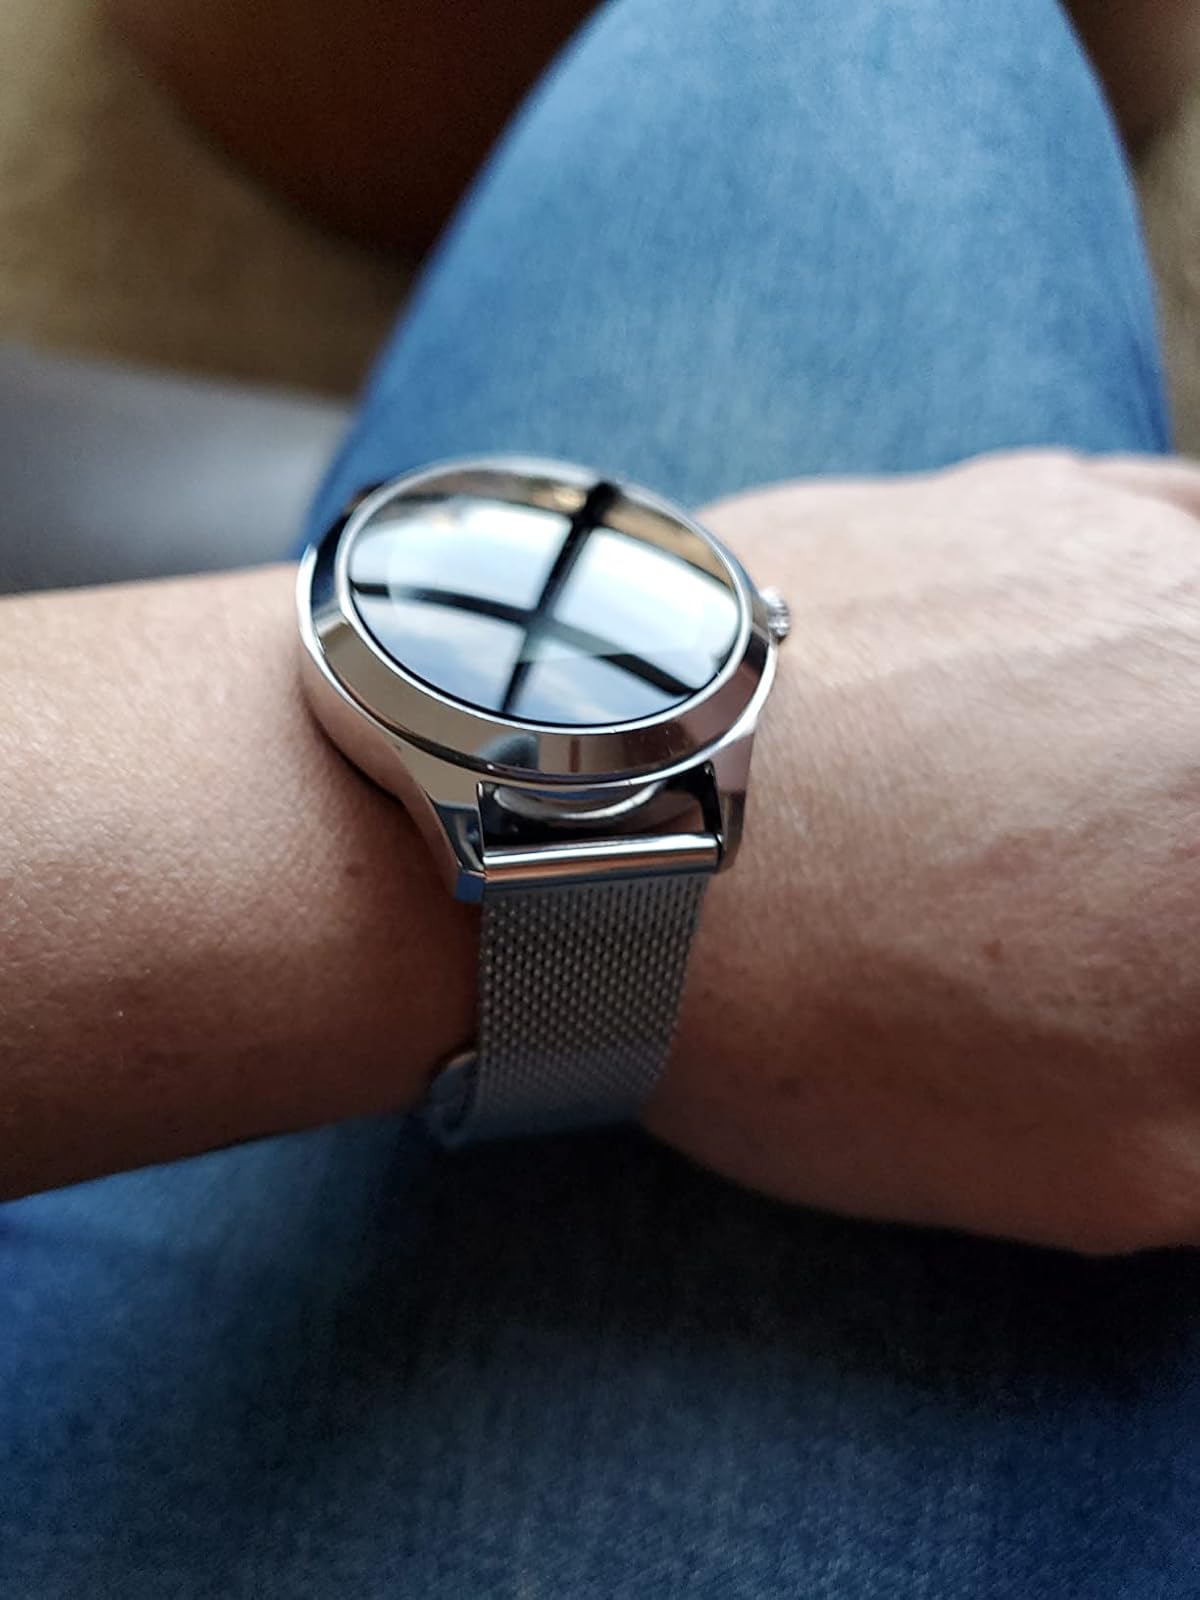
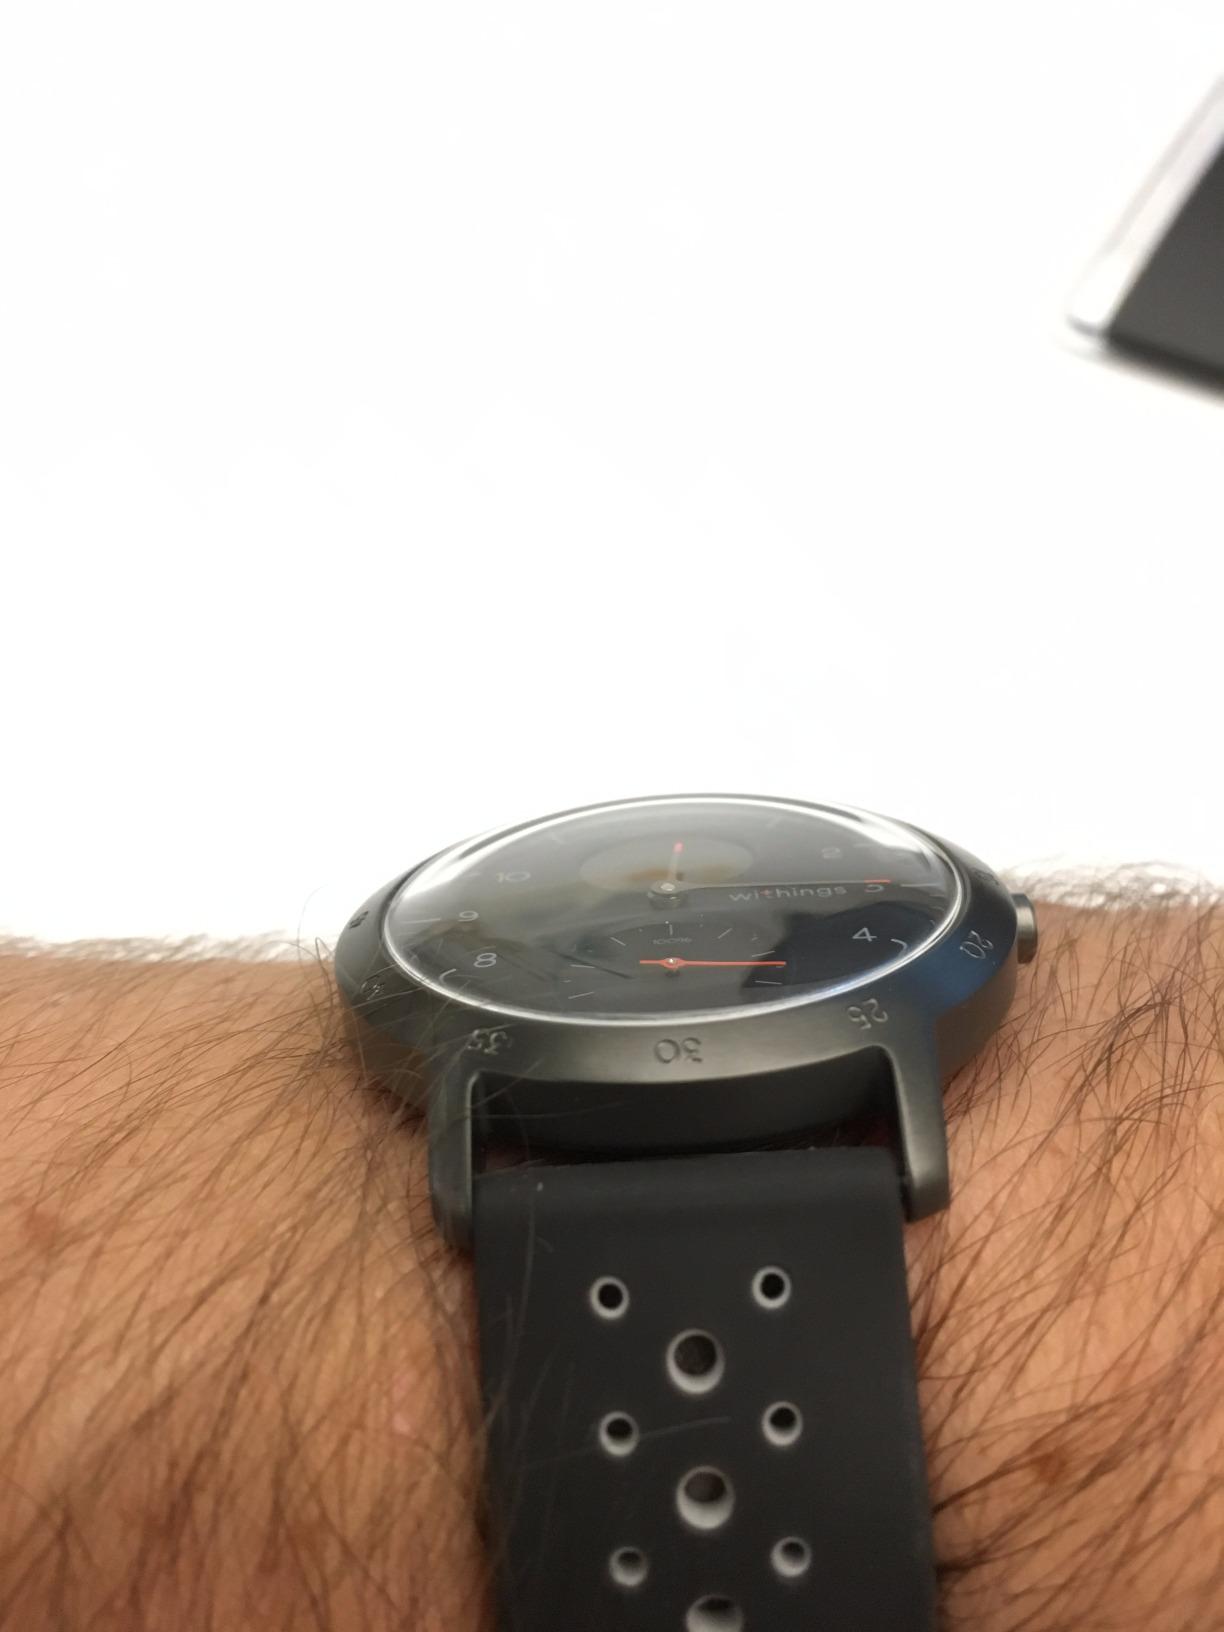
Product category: smartwatch
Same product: no